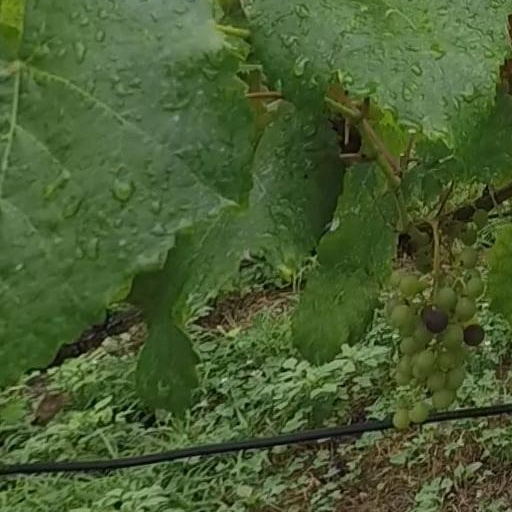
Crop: grape